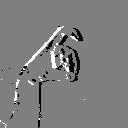
ASL letter: x